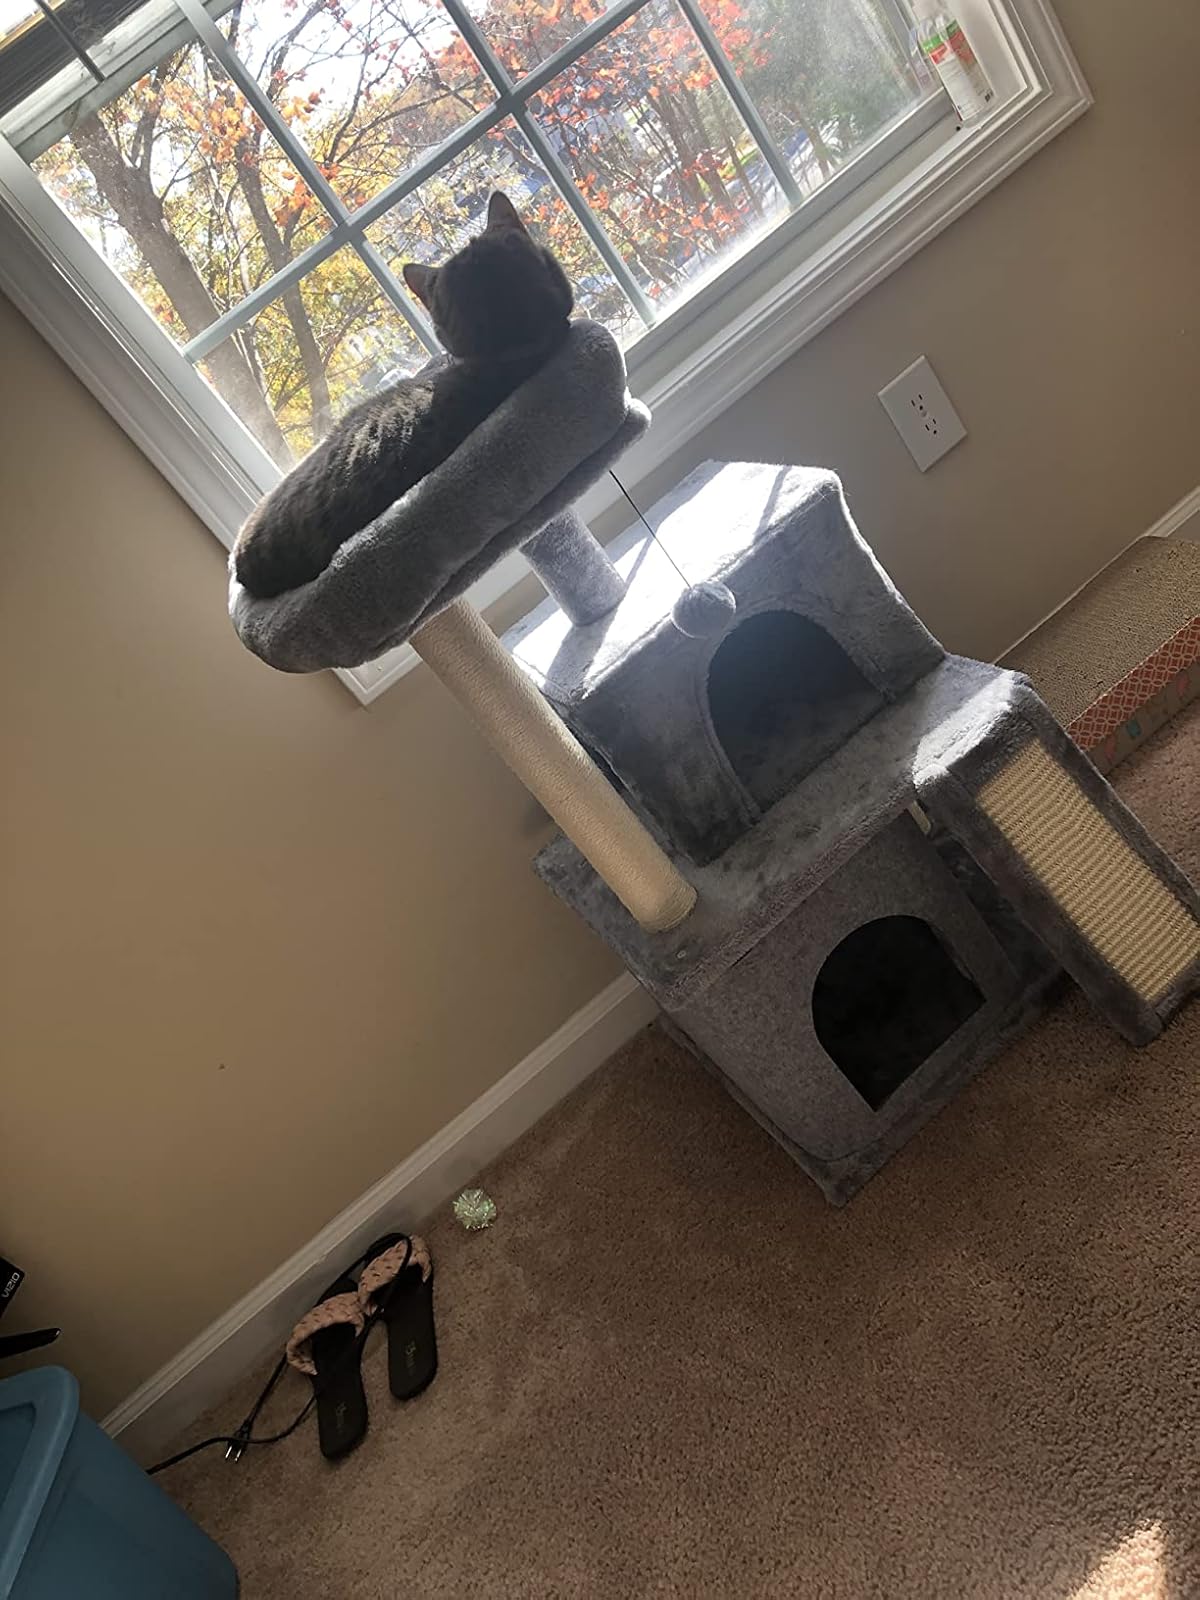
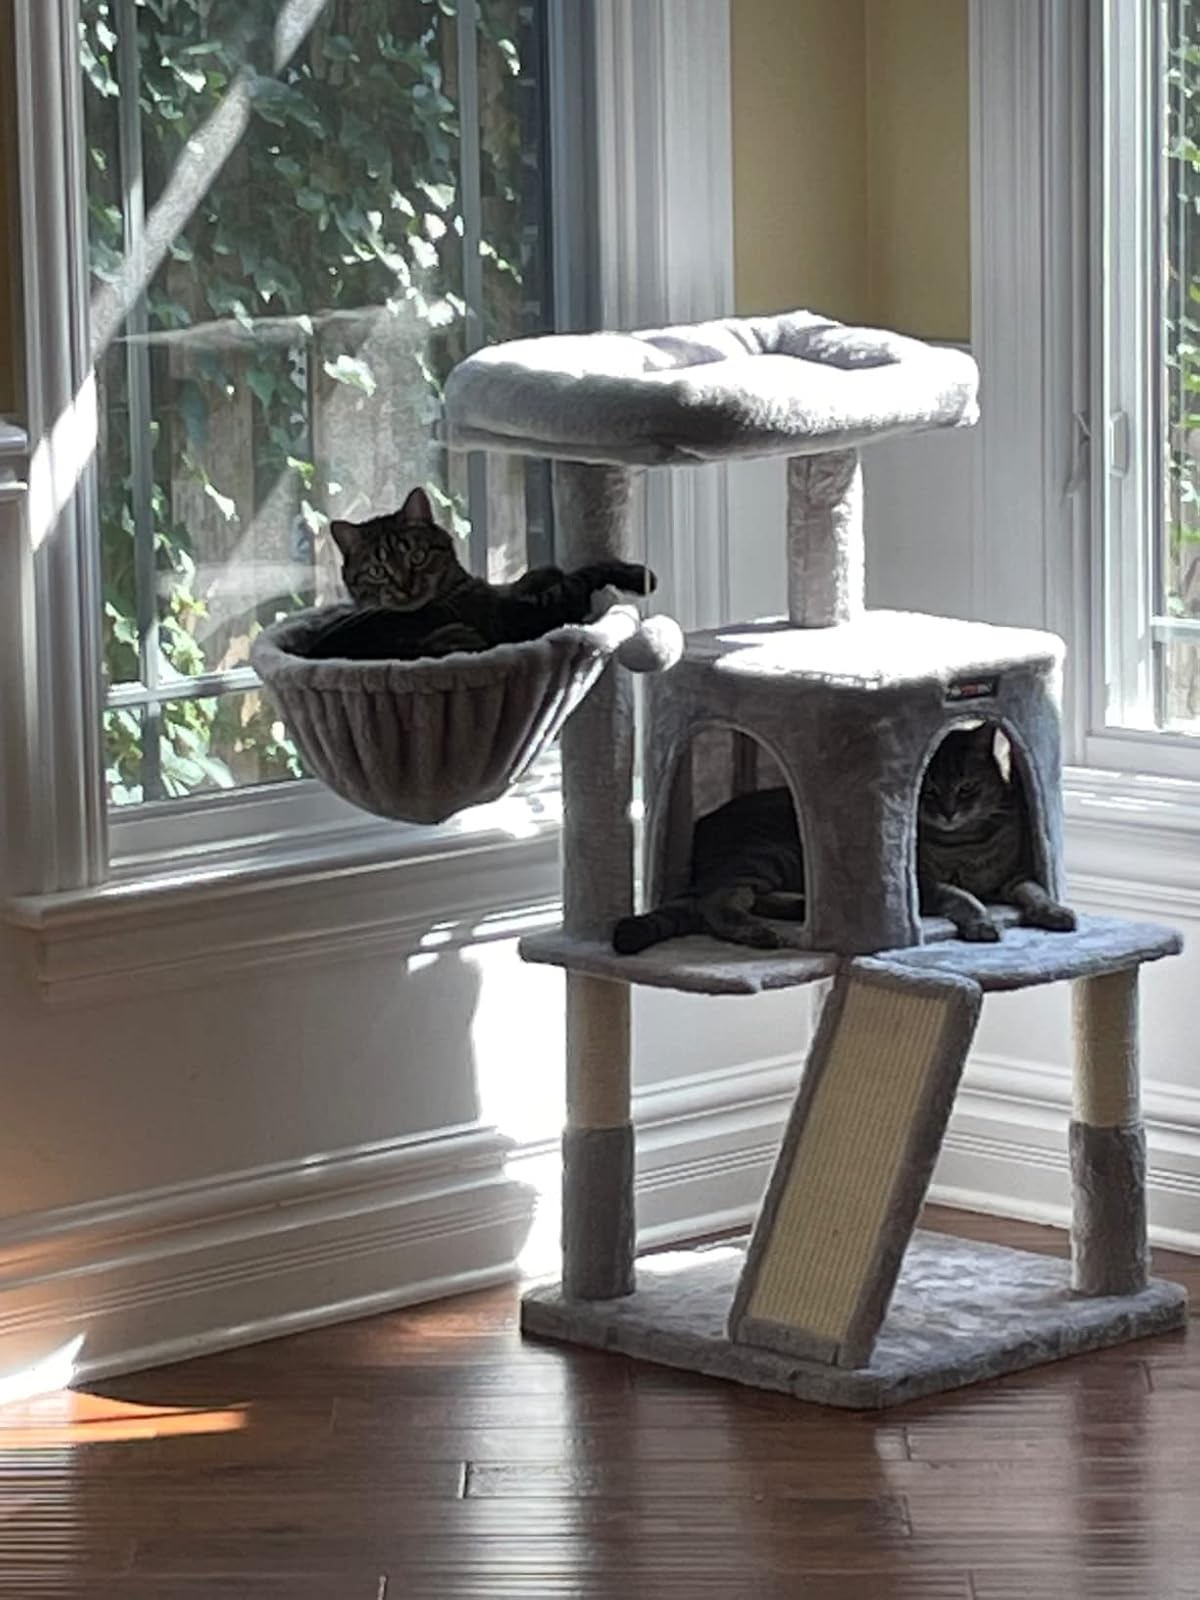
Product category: items_cat tree
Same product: no